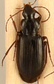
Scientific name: Calathus advena
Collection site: Rocky Mountains NEON (RMNP), plot RMNP_014